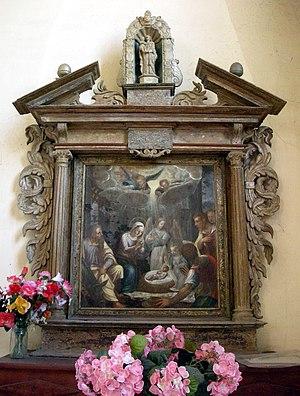
Coinches est une commune française située dans le département des Vosges, en région Grand Est.